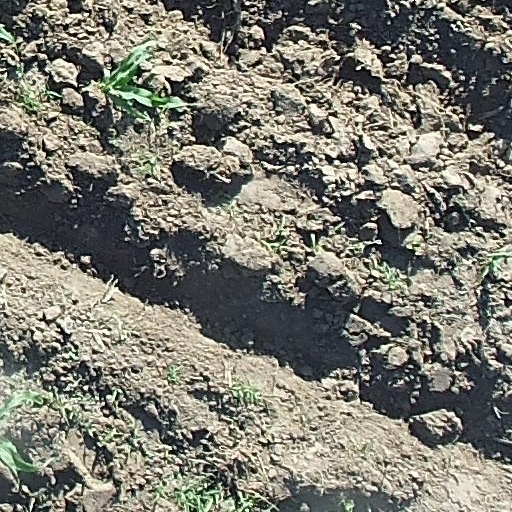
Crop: maize; corn